EAC Invest A/S

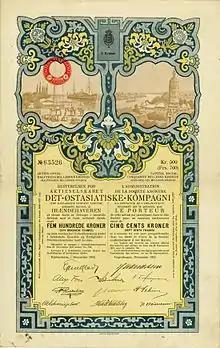
Share of the Det Østasiatiske Kompagni, issued December 1918

The East Asiatic Company ( or "ØK") was founded by Hans Niels Andersen in Copenhagen in 20 March 1897 on the basis of Hans' previous company Andersen & Co. Anderson & Co was established in 1884 with Danish Andreas du Plessis de Richelieu. Together, their company owned and operated the Oriental Hotel in Bangkok, which became the first foreign hotel in Thailand; it also was the main supplier to the Siamese Marine Forces which Andreas headed.